Homelessness in California

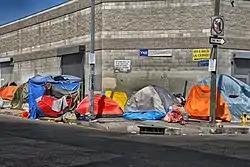
Tents of homeless people in Skid Row, Los Angeles, 2018

California launched Project Roomkey in March 2020 as an emergency response to protect homeless people from COVID-19. Initially funded by FEMA, the program housed vulnerable homeless individuals—particularly those over 65 or with underlying medical conditions—in vacant hotel and motel rooms. Though scheduled to end in late 2020, the program continued with state and local funding.